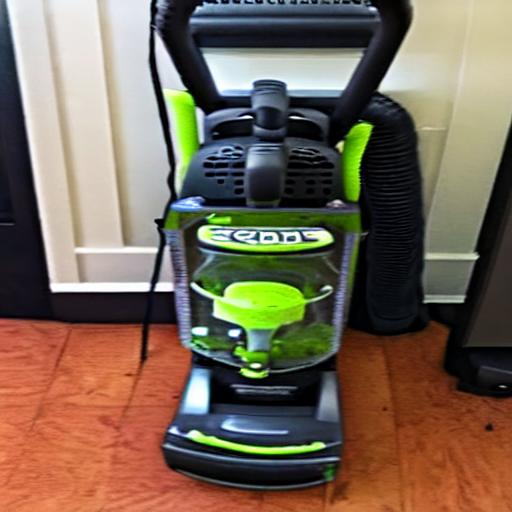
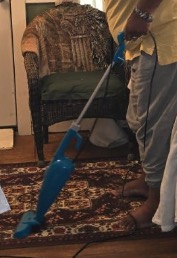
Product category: items_vacuum
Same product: no